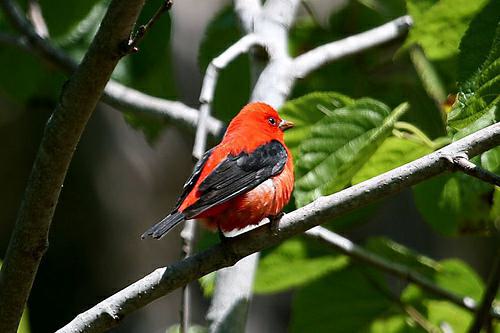
A photo of a scarlet tanager